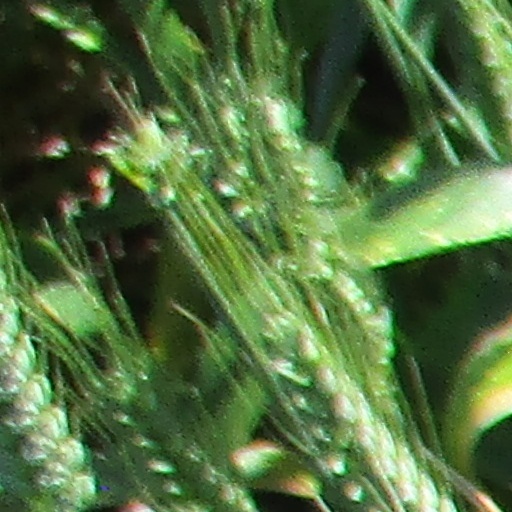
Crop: wheat